Domaine du Mont d'Arbois

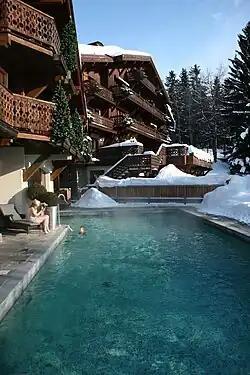

The Domaine du Mont d'Arbois is a historic luxury hotel in Mont d'Arbois near Megève, Haute-Savoie, France. Established as a private chalet by the Rothschild family in the 1920s, it became a hotel in 1979.